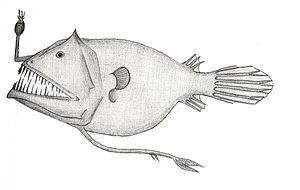
Linophryne lucifer ou « Baudroie des abysses » est un poisson doté d'un organe qui produit naturellement de la lumière, une péninsule frontale bio-luminéscente qui l'aide à se repérer dans les profondes abysses des mers. Cette péninsule luminescente lui sert aussi de leurre, certaines créatures abyssales sont attirées par sa lumière, pensant avoir affaire à une proie; mais est pris qui croyait prendre, elles sont avalées par le Linophryne. Par ailleurs, le mâle Linophryne reconnait la femelle à cette péninsule. L'espèce présente un considérable dimorphisme sexuel, le mâle étant bien plus petit que la femelle.